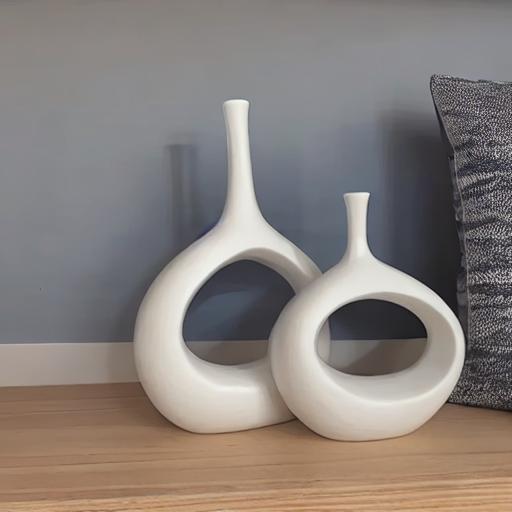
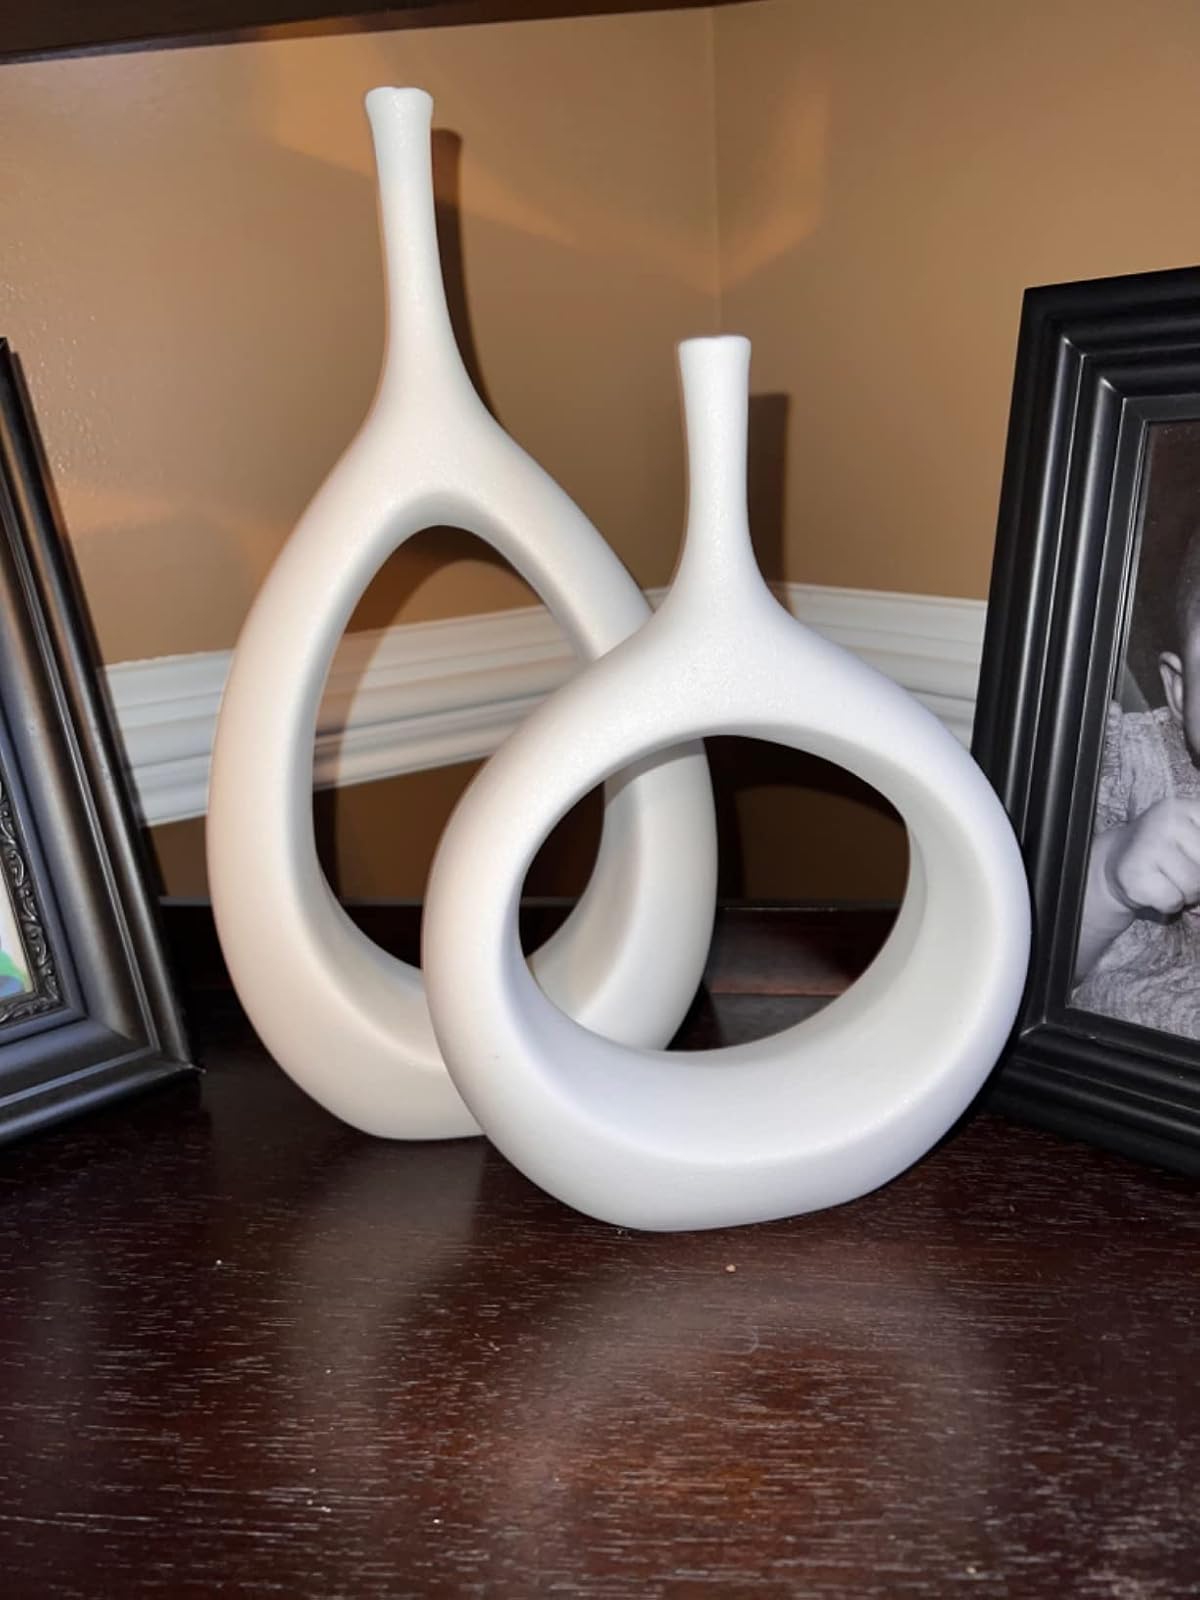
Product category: vase
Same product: no